Chely Wright

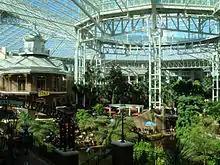
One of Wright's first jobs was as a performer at Opryland USA, a theme park in Nashville, Tennessee.

Wright developed a passion for music at a young age. Both her parents enjoyed country music and encouraged her to also appreciate it. Her father played acoustic guitar, while she often sang along. Her mother kept handwritten lyrics to her favorite songs in a binder. The family often entertained guests on Saturday evenings and would throw "pickin' parties." Wright often sang along with guests as they listened and played along to music. At age four, she began taking piano lessons. In her elementary years, she played trumpet in her school band. As a preteen, she started performing in singing groups. Wright also began performing in a local venues during this period, such as VFW halls, picnics, bars and churches.